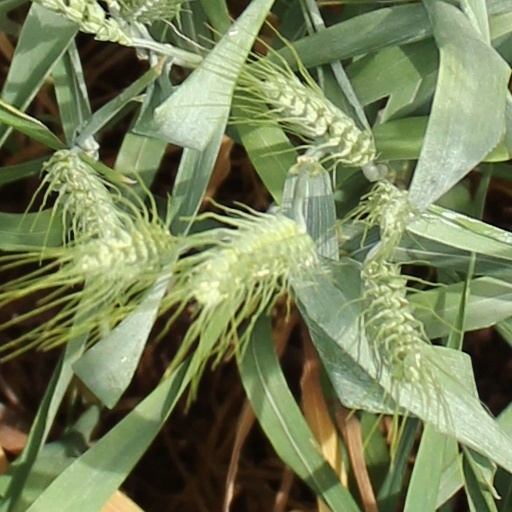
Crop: wheat